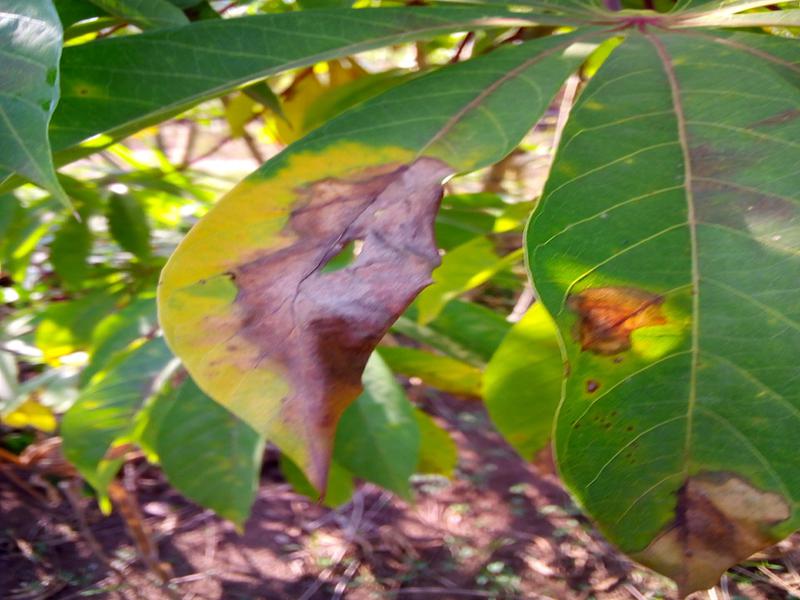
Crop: cassava
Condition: bacterial_blight